Yehuda Moraly

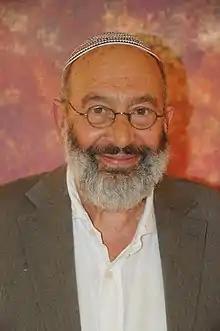

Yehuda (Jean-Bernard) Moraly, a theater researcher, playwright, director and actor, is a professor emeritus of Theater studies at the Hebrew University. His fields of research are mainly French theater and film. He taught theater at the Sorbonne, the Federal University of Rio de Janeiro, Bar Ilan University and the Hebrew University (1982-2012). Moraly organized numerous symposiums and an annual Student Theater Festival at the Department of Theater Studies of the Hebrew University.